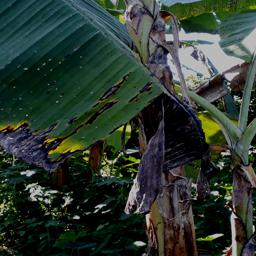
Label: BLACK SIGATOKA